Anna Maria Bisi

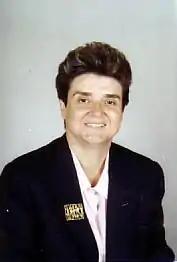

Anna Maria Bisi (1938–1988 or January 1990), known as A. M. Bisi, was an Italian archaeologist and academic, specialising in the Phoenicians and Punics.